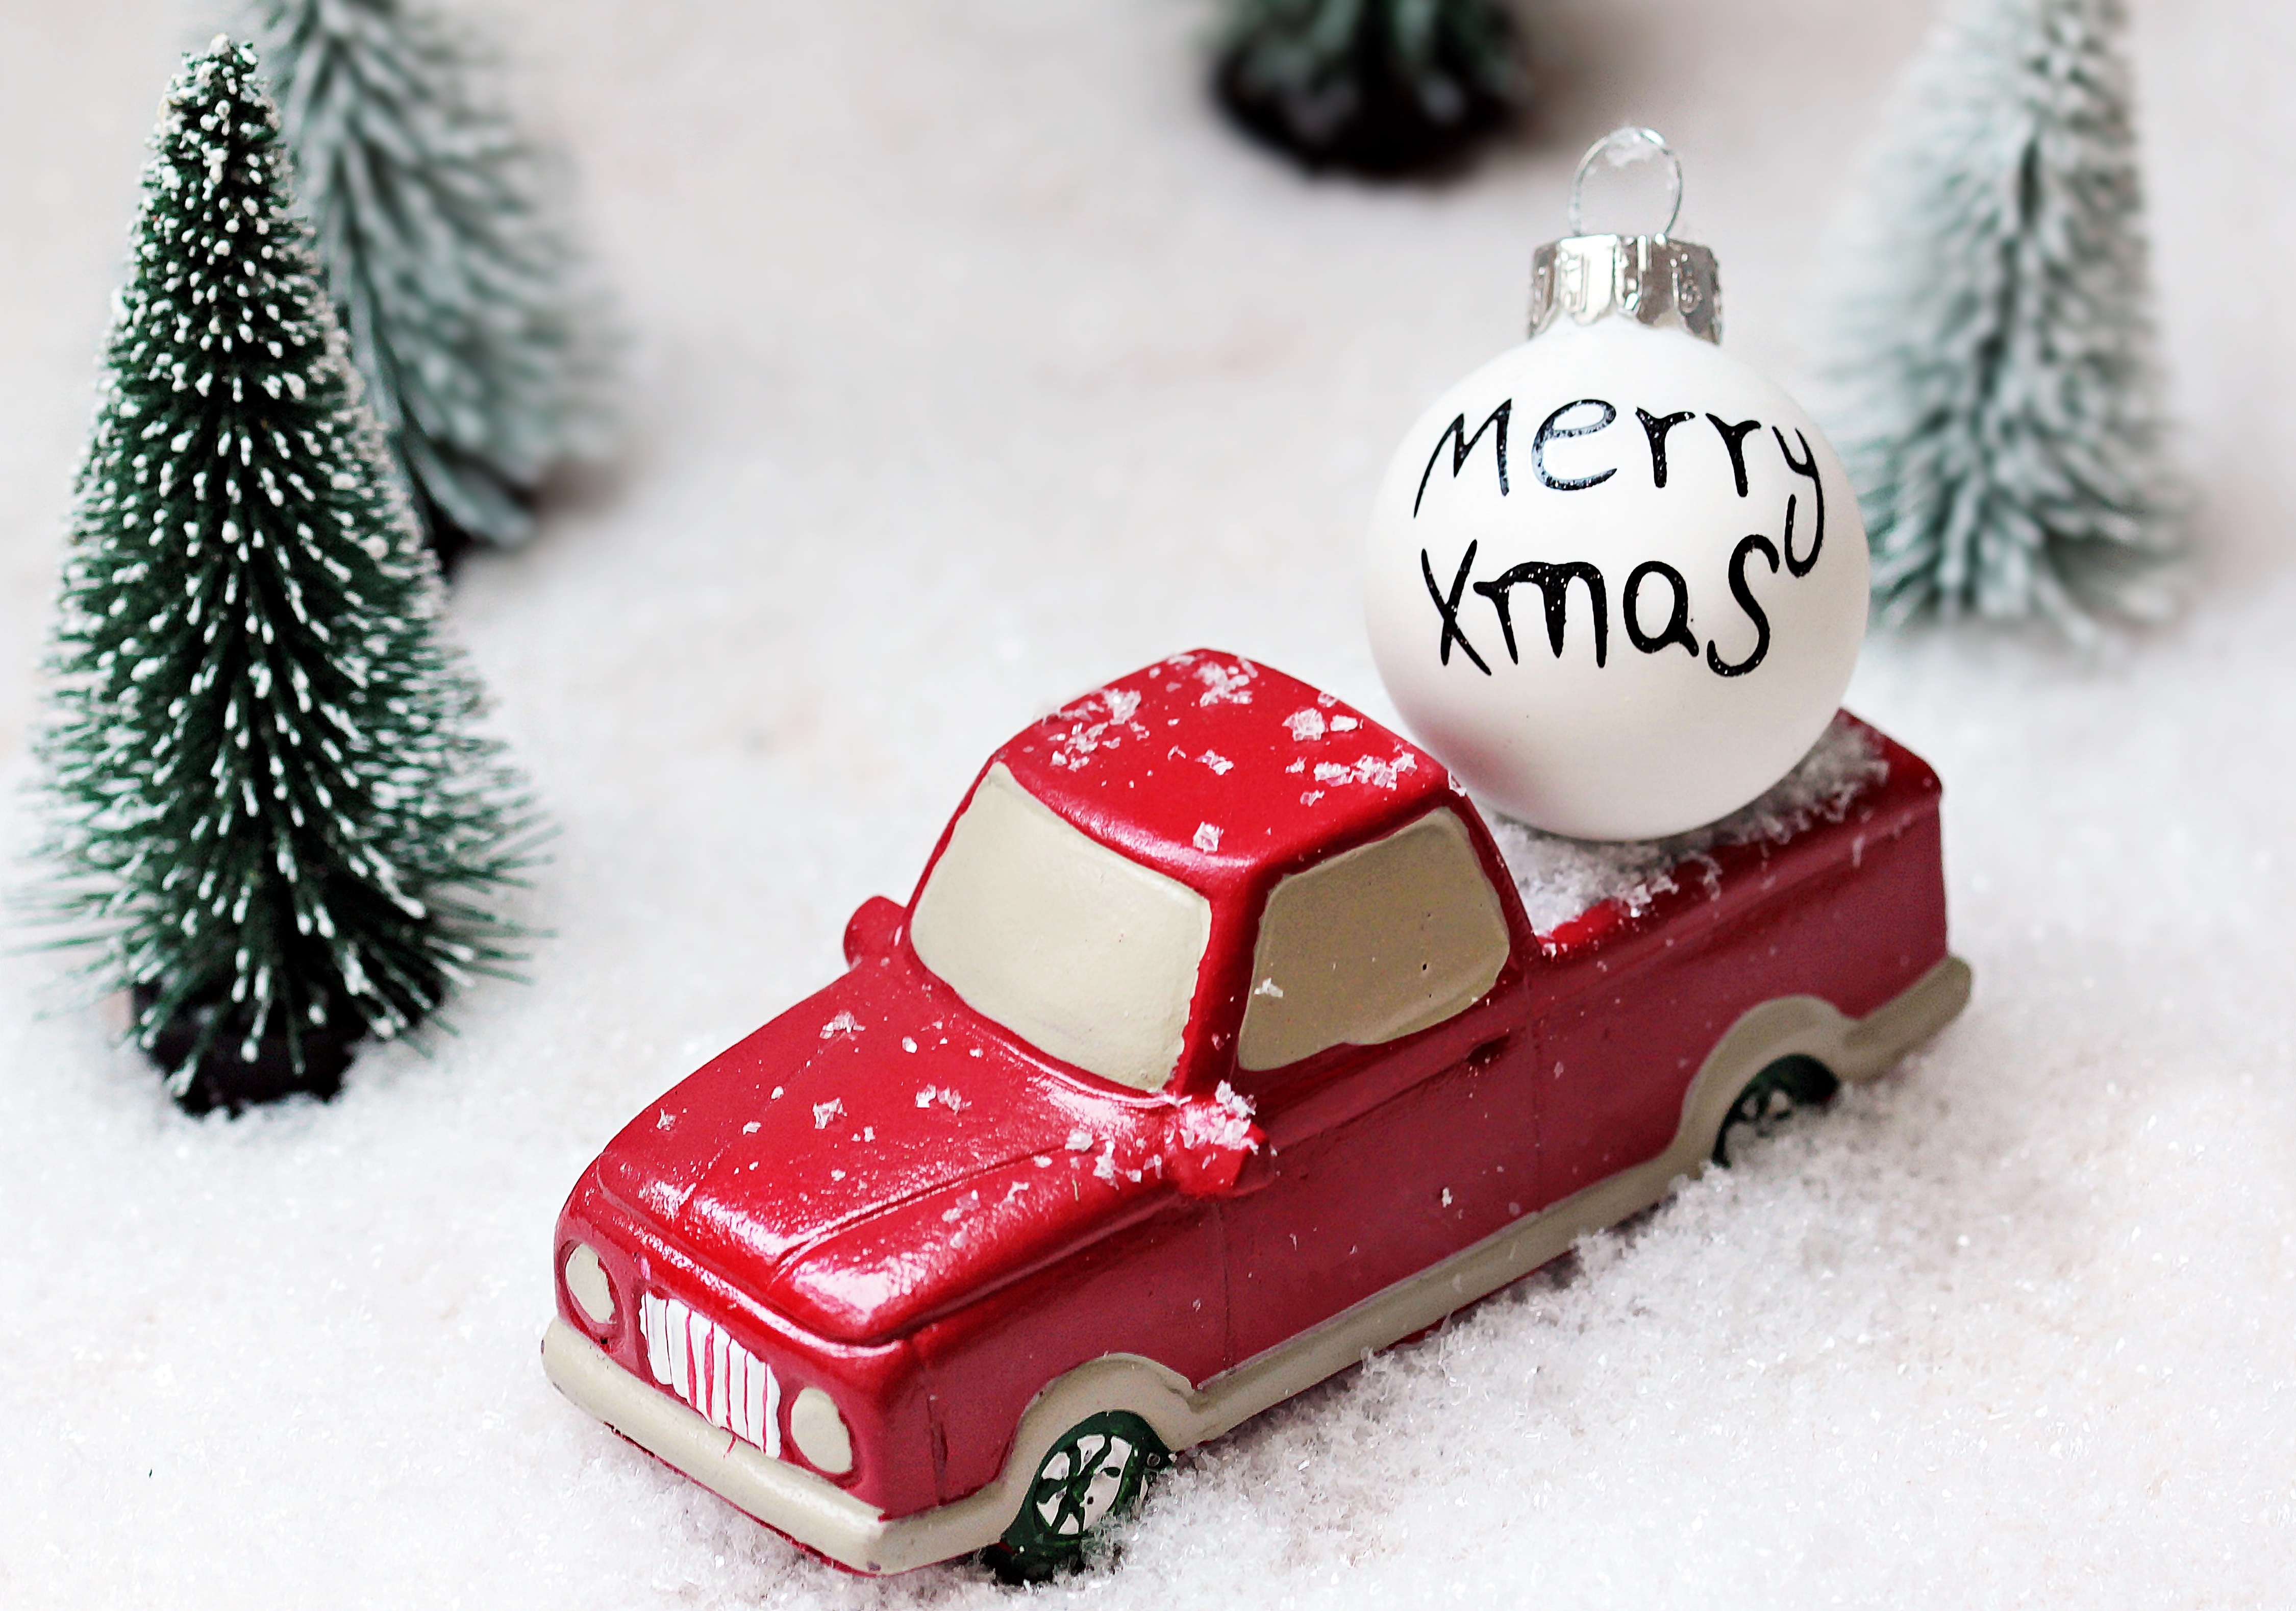
snow, winter, white, decoration, food, red, auto, christmas, dessert, lighting, cake, christmas tree, map, festive, christmas ornament, deco, background image, christmas decoration, christmas time, background, ball, postcard, christmas bauble, greeting card, christmas motif, toy car, merry xmas, christmas card, weihnachtsbaumschmuck, christmas ornaments, tree decorations, christmas greeting, red car, pick up, christmas tree on car